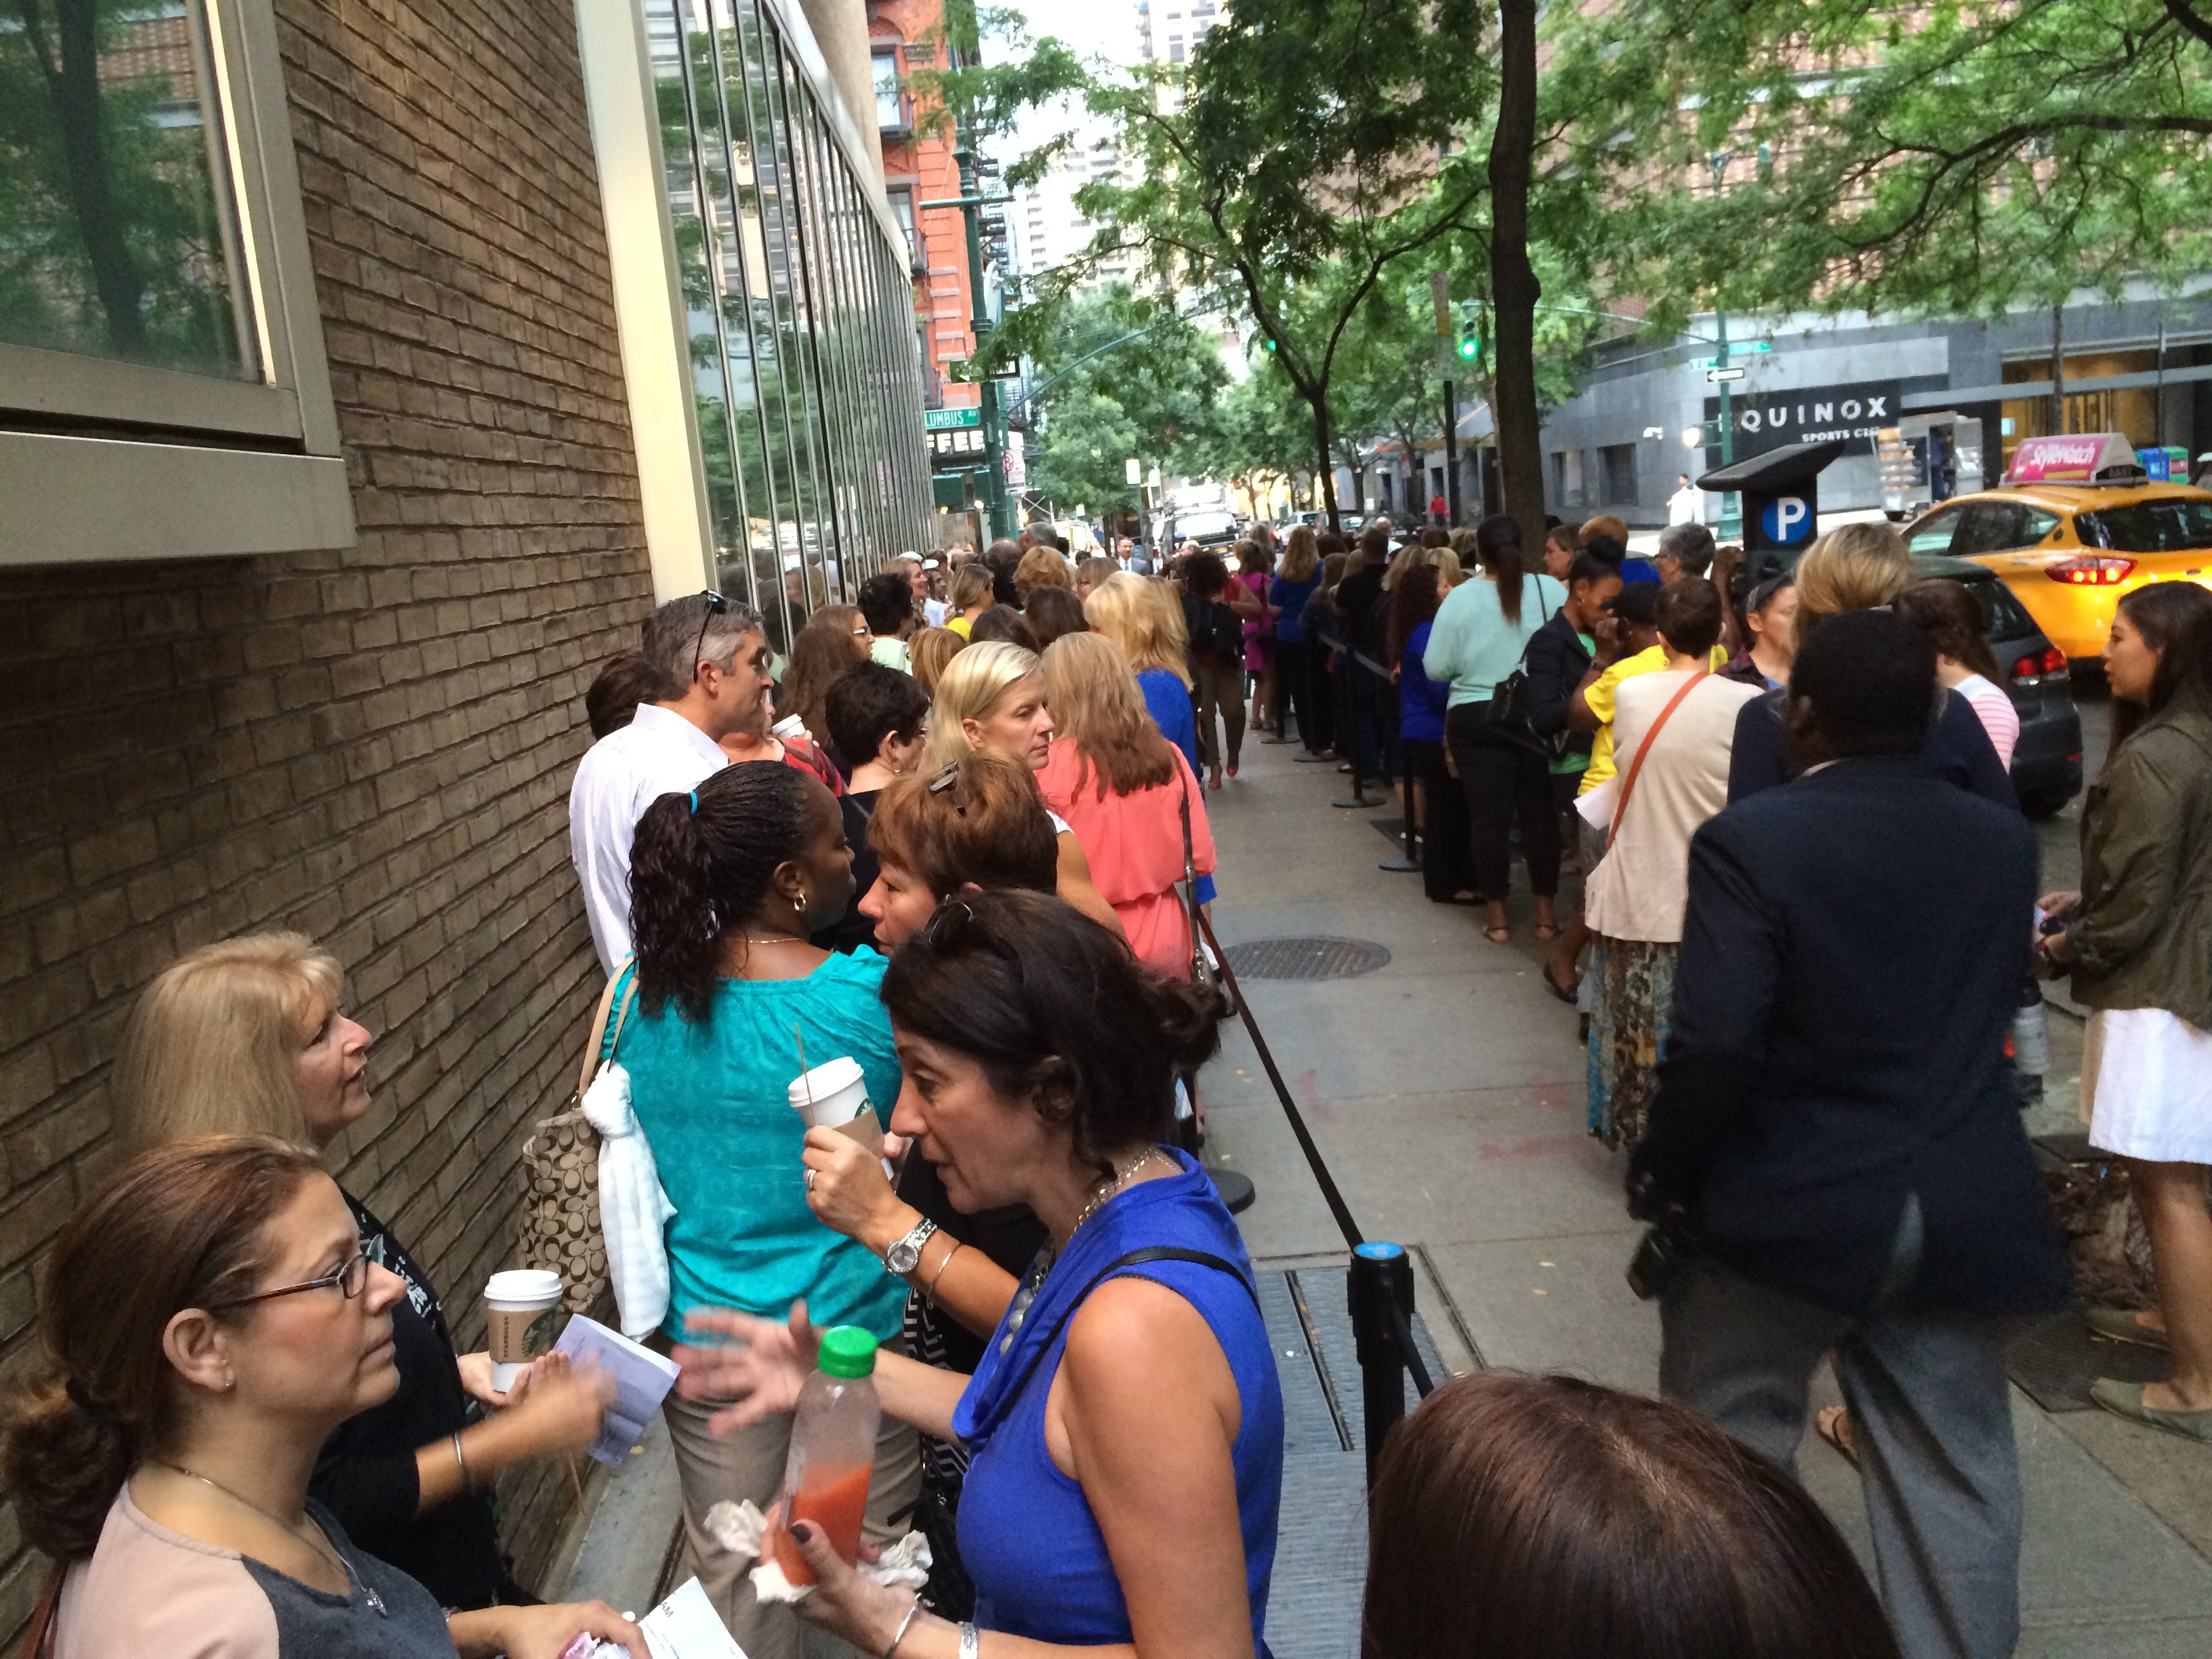
people, morning, crowd, summer, waiting, together, face, festival, women, attractive, standing in line, block party